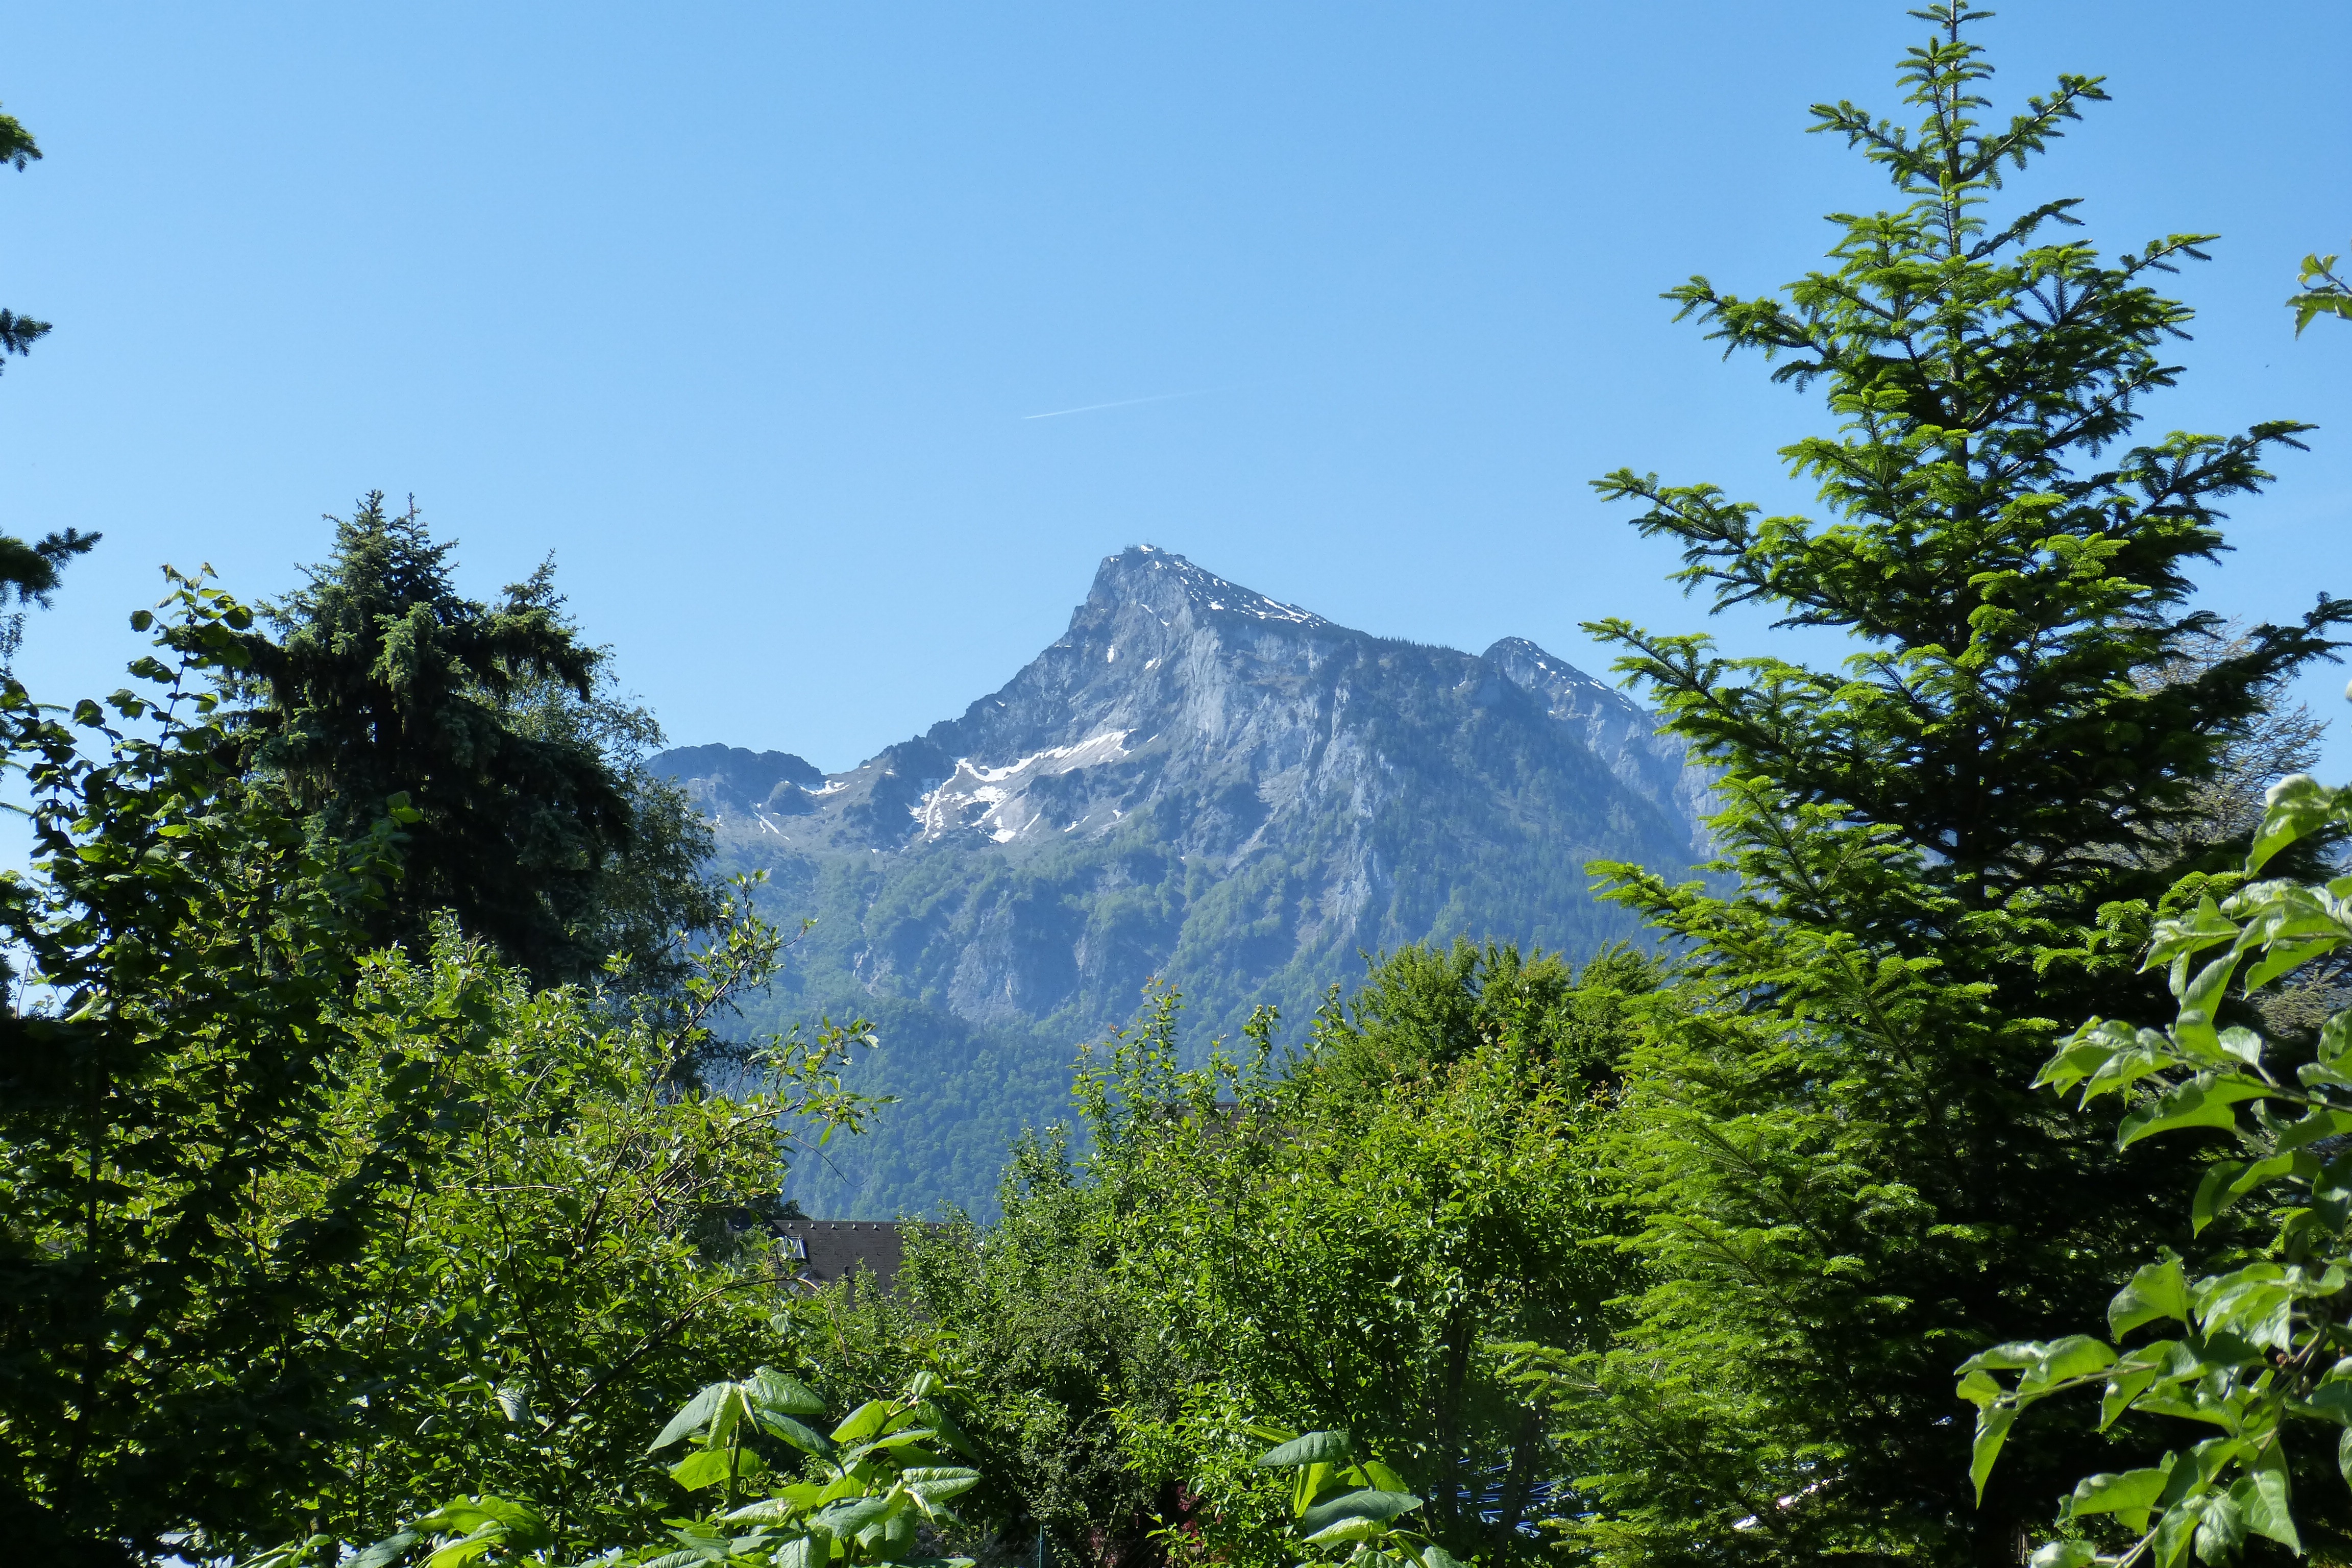
landscape, tree, nature, forest, wilderness, mountain, sky, trail, meadow, mountain range, high, jungle, park, blue, steep, national park, ridge, mountains, alps, vegetation, rainforest, azure, woodland, habitat, ecosystem, salzburg, biome, unterberg, natural environment, geographical feature, woody plant, mountainous landforms, temperate broadleaf and mixed forest, temperate coniferous forest, say mountain, this limestone